Suitors of Penelope

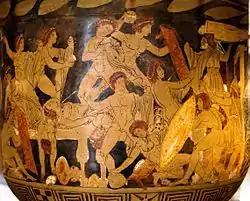
Slaughter of the suitors by Odysseus and Telemachus, Campanian red-figure bell-krater, c. 330 BC, Louvre (CA 7124)

In the "Odyssey," Homer describes Odysseus' journey home from Troy. Prior to the Trojan War, Odysseus was King of Ithaca, a Greek island known for its isolation and rugged terrain. When he departs from Ithaca to fight for the Greeks in the war, he leaves behind a newborn child, Telemachus, and his wife, Penelope. Although most surviving Greek soldiers return shortly after the end of the fighting, Odysseus does not return to Ithaca until ten years after the end of the Trojan War.